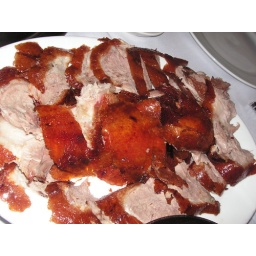
Peking duck house in Chinatwon